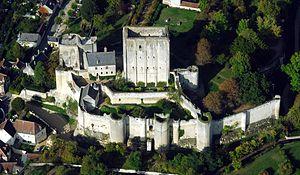
Vue aérienne est du dongeon de Loches, Indres-et-Loire, France.
Le donjon de Loches est un château fort, de la première moitié du XIᵉ siècle, qui se dresse dans le Val de Loire, sur la commune de Loches dans le département d'Indre-et-Loire, en région Centre-Val de Loire, au cœur de la Cité Royale. Cette Cité comprend, outre le donjon, le logis royal et la collégiale Saint-Ours.